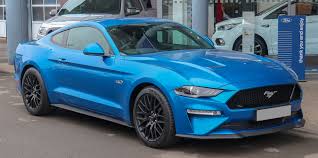
Vehicle type: Cars